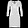
Label: Dress